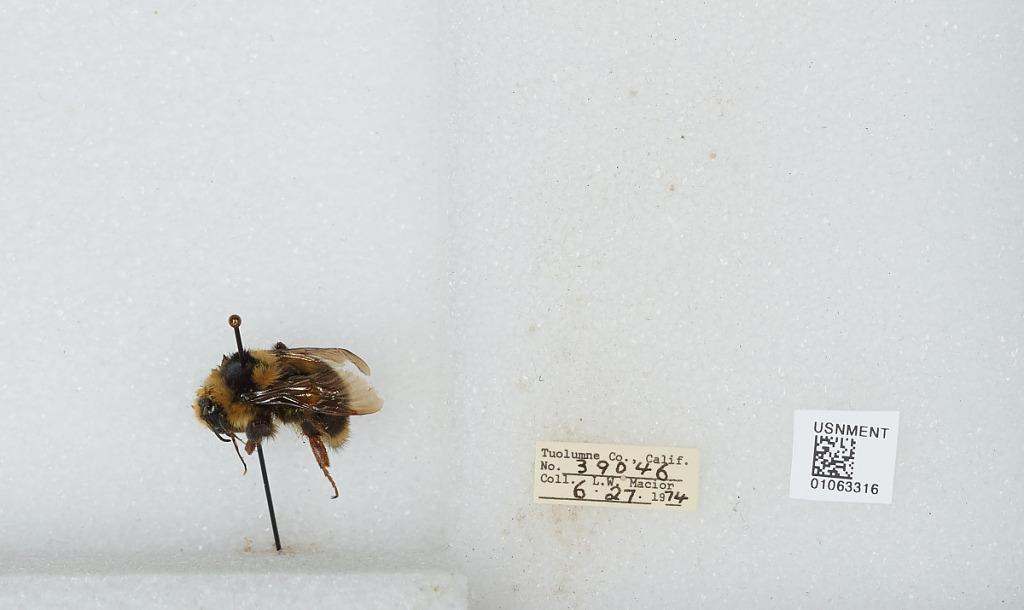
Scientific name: Bombus bifarius nearcticus
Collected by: L. Macior
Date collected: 1974-6-27
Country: United States
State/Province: California
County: Tuolumne
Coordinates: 38.02, -119.94